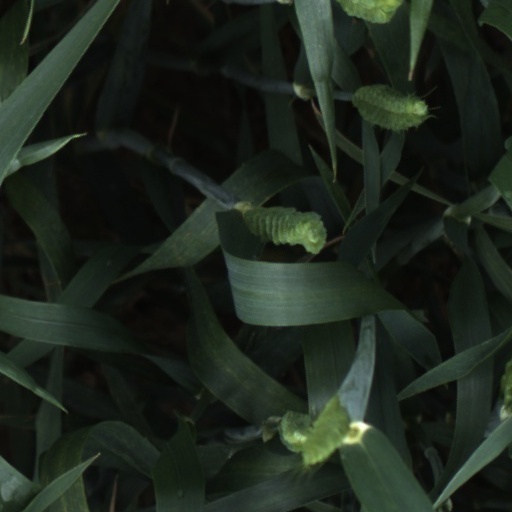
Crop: wheat